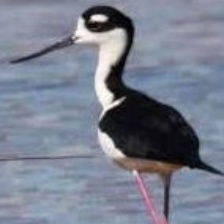
Species: BLACK NECKED STILT
Scientific name: HIMANTOPUS MEXICANUS